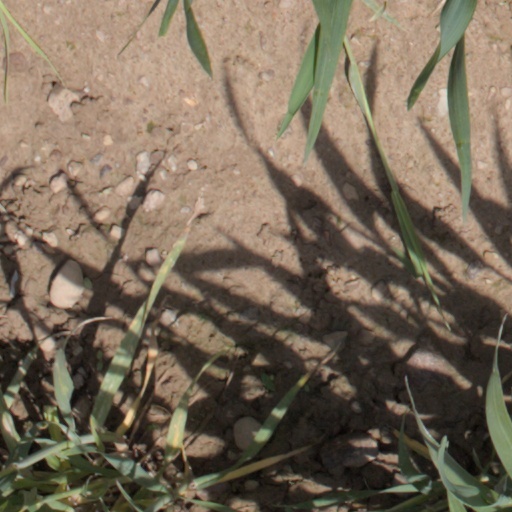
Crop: wheat